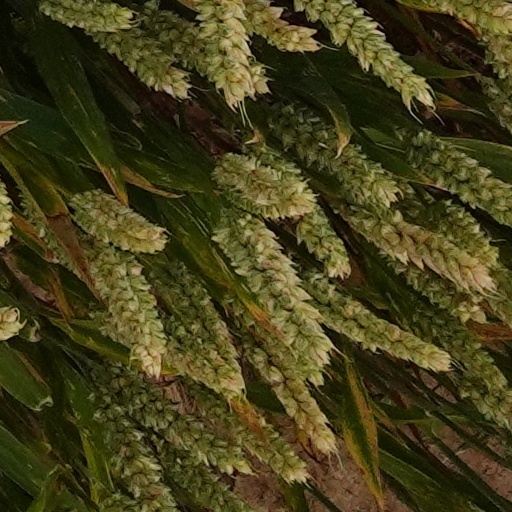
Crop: wheat